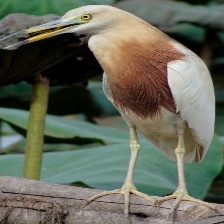
Species: CHINESE POND HERON
Scientific name: ARDEOLA BACCHUS
ImageNet parent category: little_blue_heron